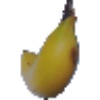
Label: Banana 1